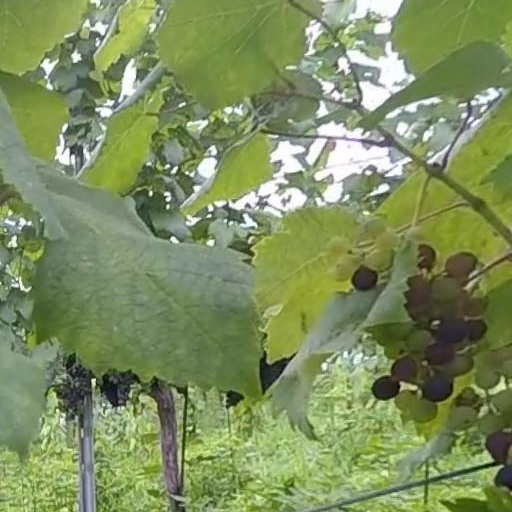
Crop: grape